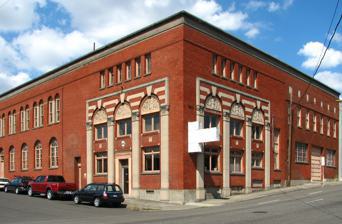
Building: Yale Union Laundry Building
Country: United States of America
Year built: 1908
Historic building in Portland, Oregon, U.S. United States historic place Yale Union Laundry Building U.S. National Register of Historic Places The building's exterior in 2009 Location in Portland, Oregon Show map of Portland, Oregon Yale Union Laundry Building (Oregon) Show map of Oregon Yale Union Laundry Building (the United States) Show map of the United States Location 800 SE 10th Avenue Portland, Oregon Coordinates 45°31′01″N 122°39′20″W / 45.516839°N 122.655463°W / 45.516839; -122.655463 Area 0.43 acres (0.17 ha) (lot size) Built 1908 Architectural style Italian Revival and Egyptian Revival NRHP reference No. 07000759 Added to NRHP July 19, 2007 The Yale Union Laundry Building , also known as the Yale Laundry Building , the City Linen Supply Co. Building , Perfect Fit Manufacturing and simply Yale Union ( YU ), in southeast Portland, Oregon , is a two-story commercial structure listed on the National Register of Historic Places . Built largely of brick in 1908, and embellished with Italian Revival and Egyptian Revival decorations, it was added to the register in 2007. Two-story additions in 1927 and 1929 changed the original building into an L-shaped structure that shares a party wall with a building to the east. Preservation of elements of Portland's industrial laundry era, and its relation to the women's labor movement and the rise of the middle class in the United States, are factors in the building's listing on the National Register. Built and first operated by businessman Charles F. Brown, the building was bought in 1927 by Home Services Company, a power-laundry consortium. American Linen Supply and then Perfect Fit Manufacturing, a maker of automotive fabrics, used the building after Home Services sold it in 1950. Acquired by Alter LLC in 2008, the building is home to Yale Union (YU), a contemporary arts center. Description Located at 800 Southeast 10th Avenue, the building occupies the west half of the block between Southeast Belmont and Southeast Morrison streets. The southwest corner entry features a stylized Egyptian temple of cast stone . Italianate Renaissance influence is seen in the ground floor's large arched windows and tall narrow windows on the second. The west facade is lined with banks of large windows that helped illuminate and cool the work areas. Other important exterior features include a large garage door along Belmont Street, and a paved parking lot and water-tower pedestal on the Morrison Street side. The original building's main floor has vaulted ceilings, large windows, brick walls, a flat roof, and wooden cross beams. The mezzanine consists of three rooms. The second floor has large windows and vaulted ceilings, restrooms, and a lunchroom. Stairs and elevators connect the levels, including the basement and its boiler room. A lobby and office in the southwest corner of the main floor can be entered from inside or via the original main door off Southeast 10th Avenue. Following purchase in 2008, renovations began to convert the building into a contemporary arts center. Architects designed gallery spaces, a bookstore and cafe, a 100-seat room, library and kitchen. Geothermal heating supplied by an aquifer underneath the building will contribute to the goal of LEED Platinum status. History Egyptian Revival detail of the Yale Union Laundry Building in 2009 The Yale Union Laundry Building was built to house a commercial laundry during an era, roughly 1900 to 1950, when many urban U.S. households sent out their laundry for cleaning rather than doing it at home. Before the invention of the steam laundry machine in the mid-19th century, women did most domestic washing at home using simple machines such as scrub boards, wooden tubs, and clothes lines . Steam-driven washing machines, and equipment for starching, ironing , and related tasks made industrial laundries feasible by the turn of the century. In 1908, Charles F. Brown, who entered the laundry business in the Midwest in 1892, moved to Portland to build the Yale Laundry Building, and to operate an industrial power laundry on its premises. The building's basement contained boilers to heat wash water, and the main part of the first floor had beams capable of supporting heavy washing machines. The first and second floors had large windows to admit light and to release heat and steam. At the time of the building's construction, Portland had 68 commercial laundries of varied types and sizes. By 1916, the Yale Laundry, one of the larger laundries, employed 125 people, many of whom were women. Northwest second-floor interior, 2011 Federal and state laws regulating hours, wages, and working conditions changed markedly in the United States during the early 20th century. The state's Industrial Welfare Commission, established in 1913, ruled in 1914 that women could not work in laundries for more than 54 hours a week, and that work days were not to exceed nine hours. The commission established a minimum weekly wage of $8.25 for women working in Portland's laundries. By 1917, the work day was reduced to an eight-hour maximum. In 1920, to lower costs related to regulations and the rise of organized labor, several industrial laundries in Portland combined to form the Home Services Company. The new company lowered overhead by sharing resources, and added a pickup and delivery service popular among middle-class families. The company acquired the Yale Union Laundry in 1927. By 1931, more than 80 percent of the services offered by industrial laundries were sold to individual families. However, as the Great Depression continued, many people could no longer afford the services, and business declined. The decline continued after World War II when electric washers and dryers meant for home use became affordable to a large percentage of the populace. As individual customers disappeared, factory laundries turned to specialized services such as washing diapers or linens. In 1950, the American Linen Supply Company bought the Yale Laundry Company. In 1959, Perfect Fit Manufacturing began to use the building to make auto seat covers, tire covers, and other automotive fabrics. Perfect Fit remained in the building through 2006. Yale Union The building housed Yale Union (YU), a contemporary arts center from 2008 to 2021. Alter LLC, associated with the Monfort Family Foundation, purchased the building for $3.5 million and intended to fund renovations and operations until the arts center generated revenue on its own. Renovations costing an additional $7.2 million, also funded by Alter, included a bookstore and cafe, and a 100-seat room. The center was officially unveiled in November 2010 with a renovated kitchen and additional improvements planned. More than 600 people attended YU's first public exhibit in May 2011. Center for Native Arts and Cultures The Native Arts and Cultures Foundation, which Willamette Week has described as the "first and only nonprofit in the U.S. dedicated exclusively to funding Native art and culture", took over the building's ownership in 2020. Their first exhibition was held in 2022. See also National Register of Historic Places listings in Southeast Portland, Oregon Troy Laundry Building (Portland, Oregon) Wong Laundry Building References